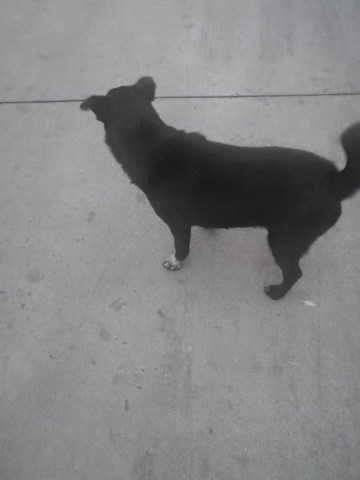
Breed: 3336-n000121-chinese_rural_dog